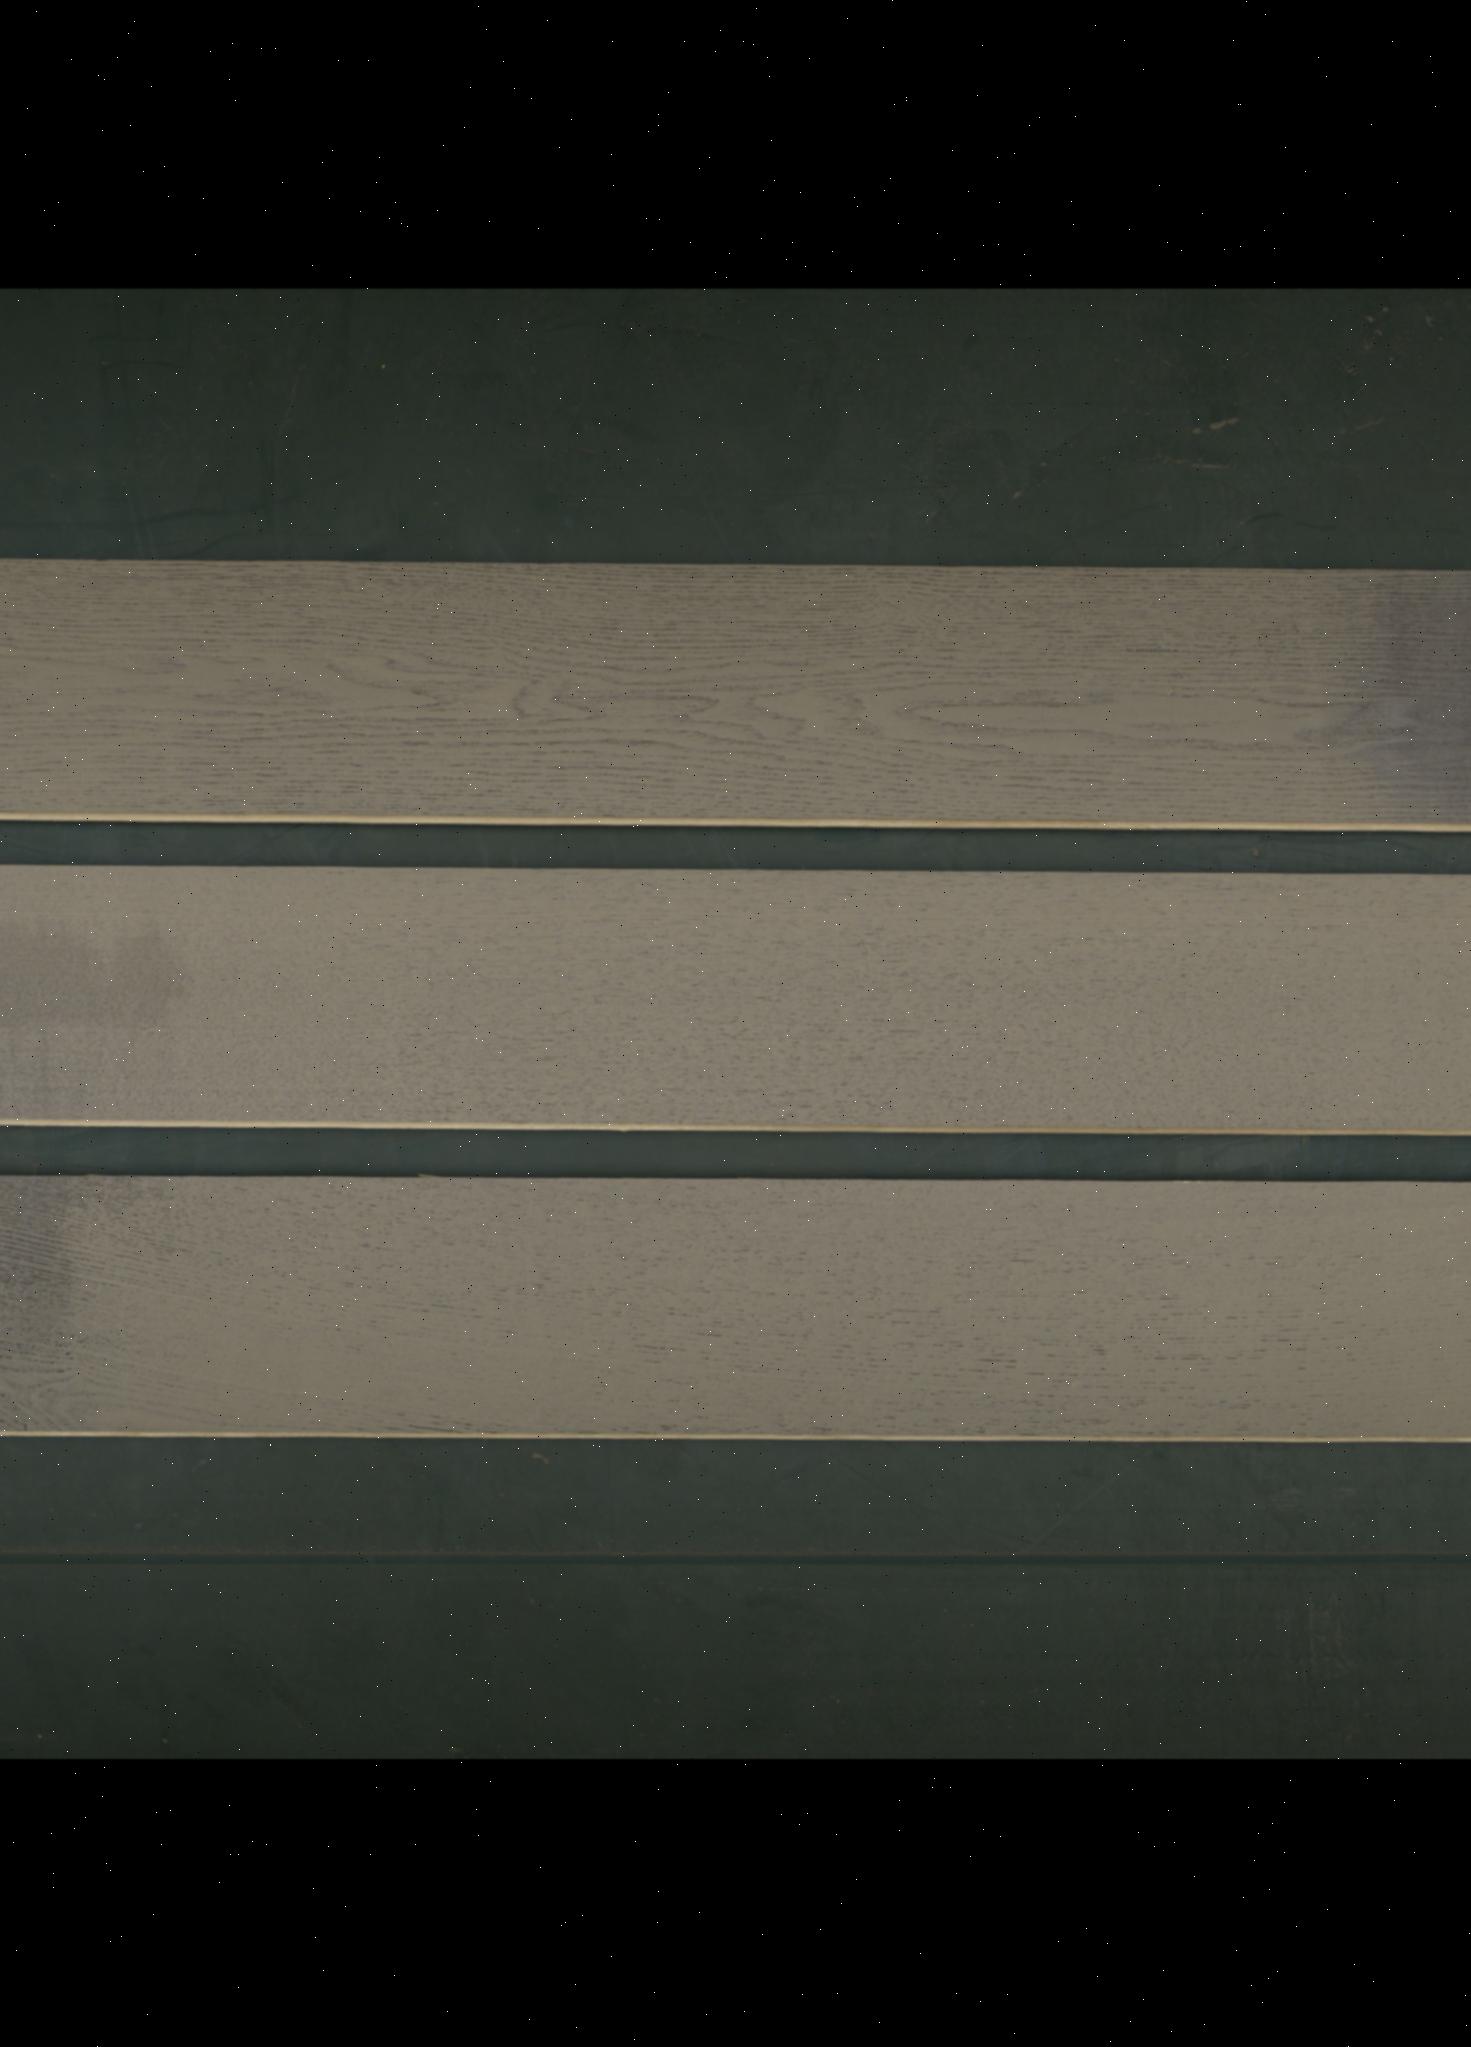
Label: mixers